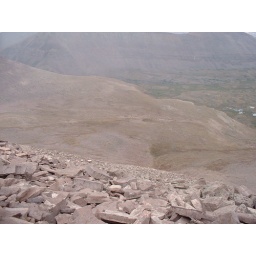
If you look very closely, you can see the white specks in the basin below that was a pack horse train.